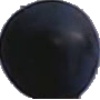
Label: Grape Blue 1